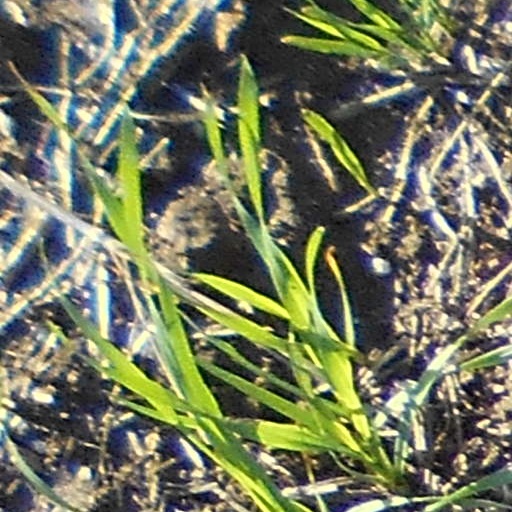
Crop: wheat